Question: Please indicate a possible affordance area of the jump_skis that can be used for sliding
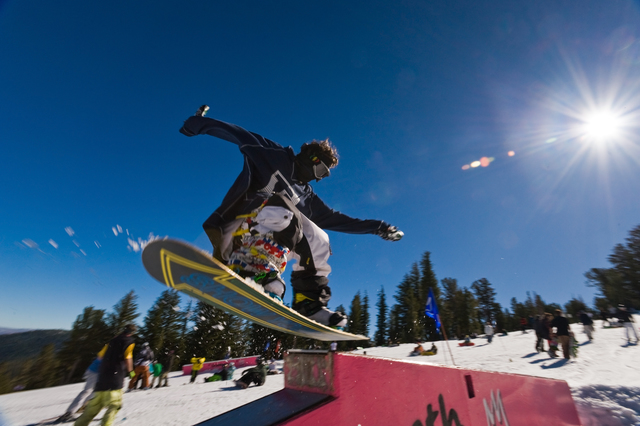
Answer: [130.238, 237.525, 372.038, 344.925]